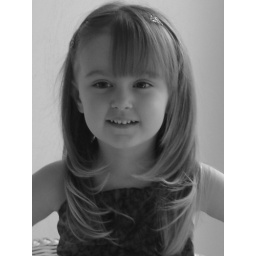
julia in blue dress (1)